Lepidodendrales

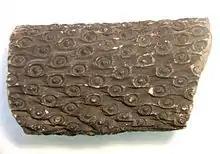
"Stigmaria" of a Lepidodendralean. Top view.

The underground organs of the Lepidodendrales are assigned the generic name "Stigmaria". These structures are one of the most common lycopsid fossils and are the main organ found in the clay layer beneath most Carboniferous coal deposits; this clay layer represents the soil layer which the plants were rooted in. Despite the existence of multiple species of "Stigmaria", our understanding of the underground organs is based primarily on the widespread species "Stigmaria ficoides". The stigmarian organs originate from the base of the trunk as four major axes extending horizontally, leading to a relatively shallow rooting system. Lateral appendages are attached to each axis in a helical pattern. These appendages would abscise as the plant grew, resulting in the characteristic circular external scars of "Stigmaria" fossil specimens. Although these appendages are often called "stigmarian rootlets," their helical arrangement and growth abscission are actually more characteristic of leaves than modern lateral roots. The four primary axes of "Stigmaria" dichotomize often, forming an extensive underground system possibly ranging up to in radius. The rootlets range in size, being up to long and wide, and typically taper distally and do not dichotomize. A small monarch vascular strand is present in each rootlet, surrounded by a compact inner cortex. Outside this inner cortex is a hollow middle cortex and a thin outer cortex; sometimes a connection extends from the inner cortex to the outer cortex.